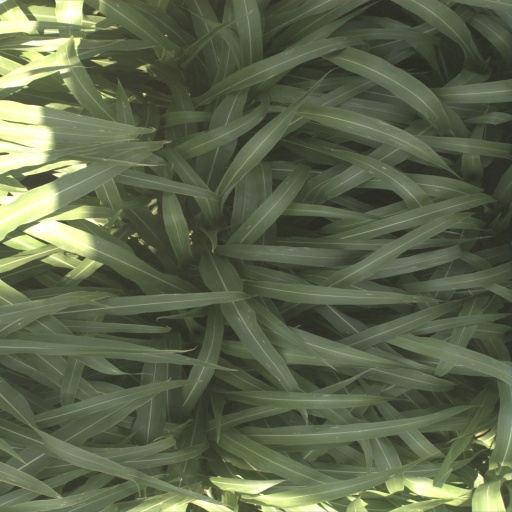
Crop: sorghum